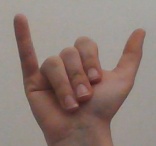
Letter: ya